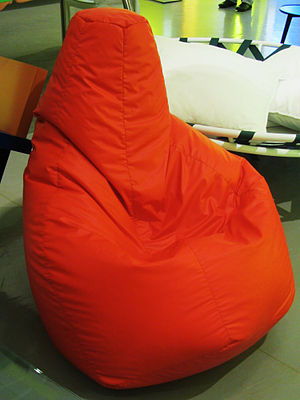
Sækkestol
Piero Gatti, Cesare Paolini, Franco Teodoro (1968)
En sækkesstol er en lukket beholder lavet af stof eller materialer med en konsistens lig stofs. Indmaden i stolen gør det muligt at give den en simpel form, så den enkelte kan side på sin individuelle måde.